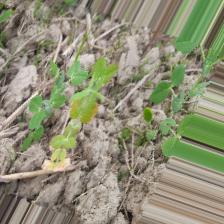
Label: Ascochyta blight